Daurama

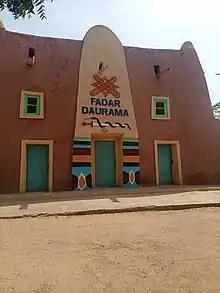
Daurama Palace.

Magajiya Daurama ruled a state known as Daura, after the town with the same name, today also an emirate in Katsina State, Nigeria. The original capital of the state was called Tsohon Birni ("Old Town"); and during her reign Daurama moved the capital to the town of Daura, which was named after her.